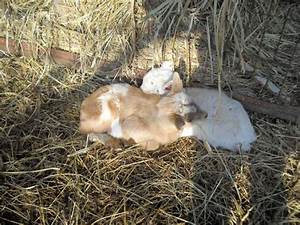
Label: pecora